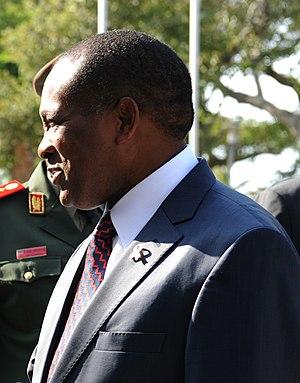
Aires Ali est un homme politique mozambicain. Gouverneur de la province d'Inhambane puis ministre de l'Éducation, il a occupé les fonctions de Premier ministre du 16 janvier 2010 au 8 octobre 2012.